Maron

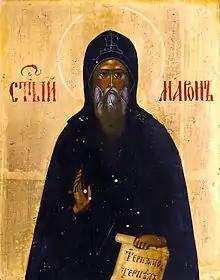
Russian Orthodox icon of Saint Maron

Saint Maron was a mystic who initiated a new ascetic-spiritual approach that attracted many people in the region encompassing what is now Syria and Lebanon to become his disciples. Accompanying his deeply spiritual and ascetic life, he was a zealous missionary with a passion for spreading the message of Christ by preaching it to all he encountered. He sought not only to heal physical ailments but also had a profound commitment to nurturing and healing the “lost souls” of both non-Christians and Christians of his time.